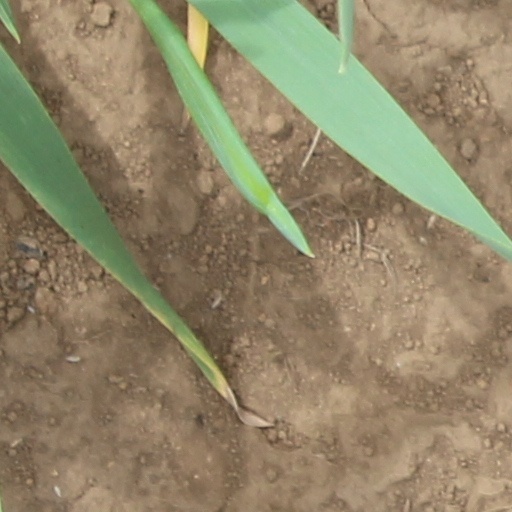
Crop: wheat